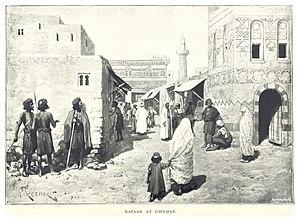
Le vilayet du Yémen — en turc osmanli : ولايت یمن — était un vilayet de l'Empire ottoman. Sa capitale était Sanaa.